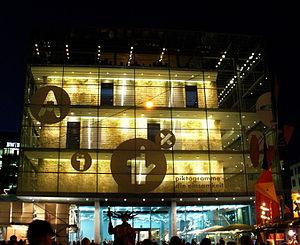
Le Kunstmuseum Stuttgart, situé sur la Kleiner Schloßplatz et ouvert depuis le 5 mars 2005, succède au musée municipal de Stuttgart, la Galerie der Stadt. Avec un total de 330 000 visiteurs accueillis au cours de sa 1ʳᵉ année d'exploitation, il dépasse même le nombre d'entrées de la Staatsgalerie. Sa situation dans la zone piétonne de la Königstraße et sa spectaculaire architecture, un cube de verre qui enveloppe un autre cube en travertin, contribuent aussi à son succès.